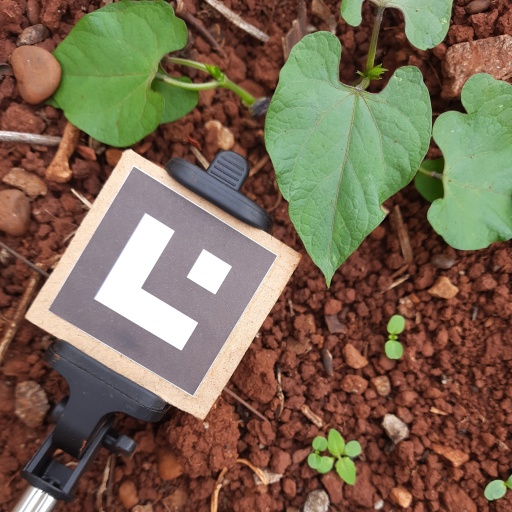
Observations: wavy surface, no eating holes, under shade